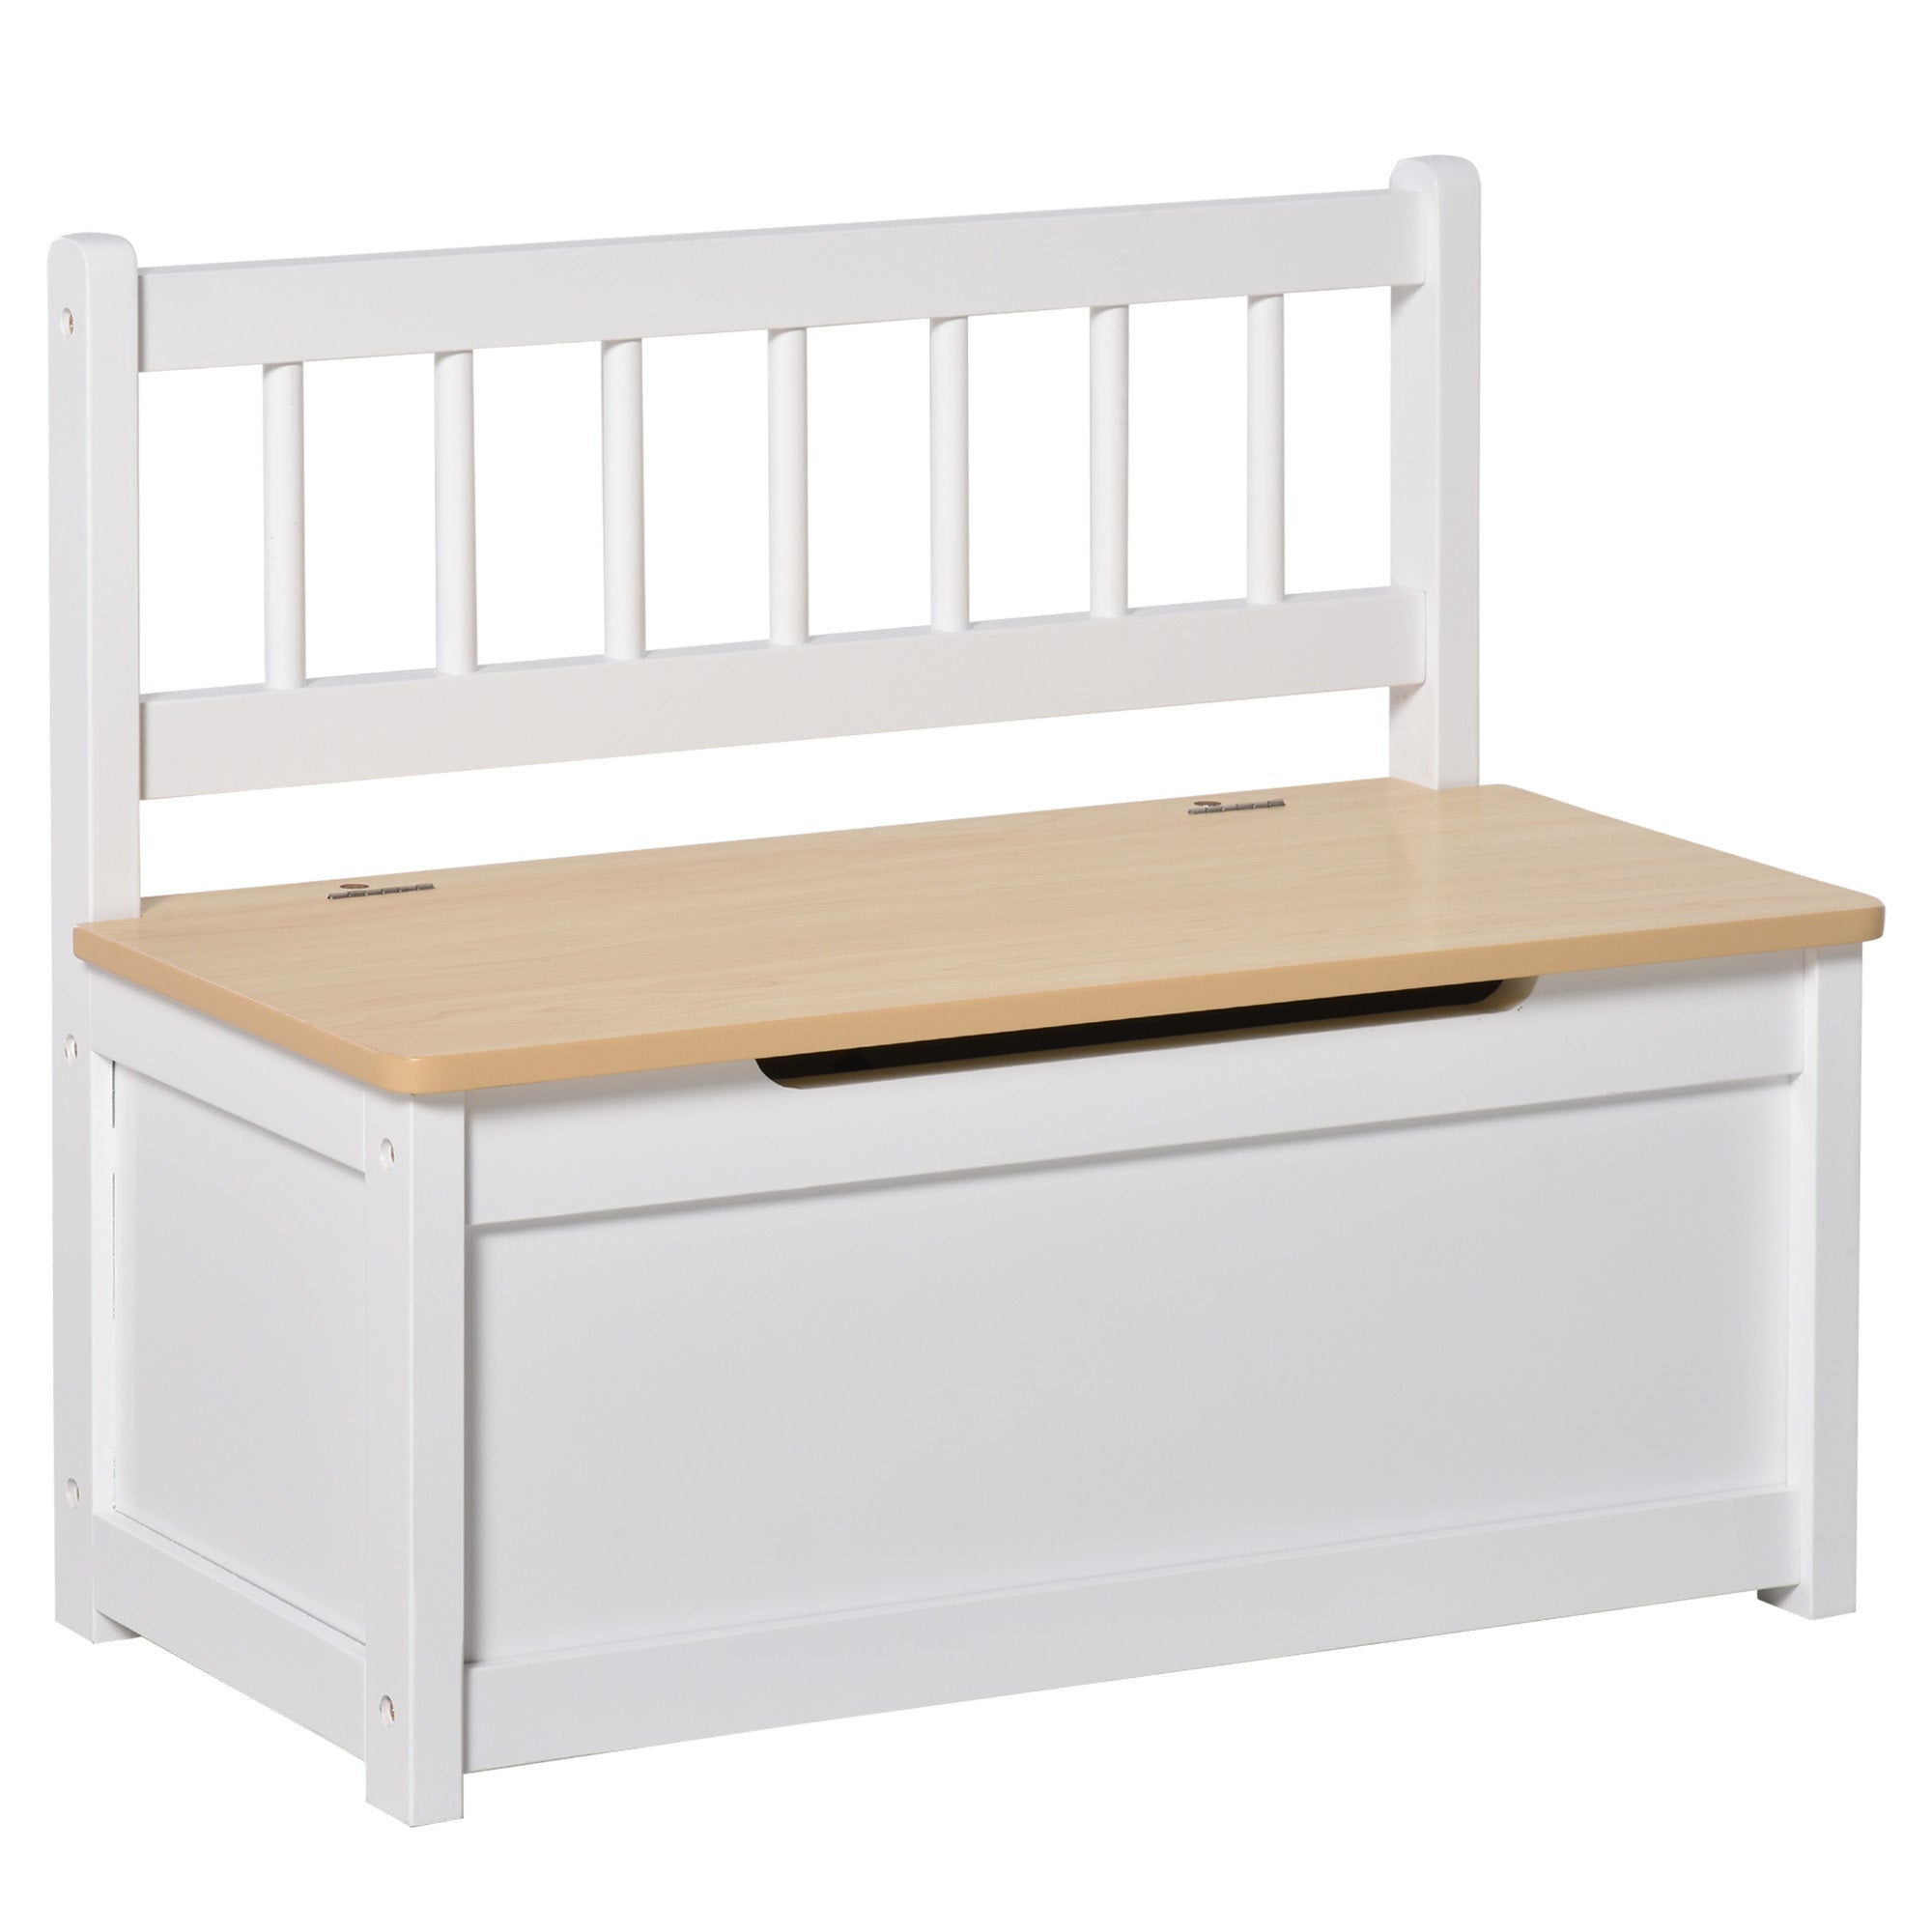
HOMCOM 2-IN-1 Wooden Toy Box Seat Bench Storage Chest Cabinet Organizer with Safety Pneumatic Rod 60 x 30 x 50cm White
Maintaining a child's bedroom can be hard work – make it much easier with this HOMCOM toy storage box. Great for keeping toys, books, clothes and other bits. It's also an extra seat for the room, thanks to its sturdy frame and smooth top, which can hold up to 40kg. There's a pressure rod to stop the lid from slamming shut, protecting their fingers and head, whilst the round edges prevent cuts and bruises. Kids will learn to keep everything organized; a great skill to take forward in life. Features: Toy box storage is made of durable MDF board and pinewood, this kids storage bench is strong and durable Safe gas stay bar stops the lid from falling suddenly, preventing injuries Lots of storage space – ideal for toys, books, clothes and more neutral colours blend seamlessly with existing décor Encourages kids to tidy up and keep things organized Maximum load 40kg, assembly required Specification: Colour: White Material: MDF and pinewood Dimensions: 50H x 60L x 30Wcm. Storage space: 22H x 54L x 24Wcm. Backrest height: 24Hcm Weight capacity: 40kg Suitable age: 2–5 years Certification: EN 71-1-2-3 Item label: 311-034 Package Includes: 1 x Kids toy chest 1 x Manual
Brand: HOMCOM
Category: Furniture > Cabinets & Storage > Storage Chests > Toy Chests